East Barkwith railway station

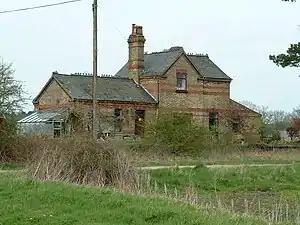
Former station building

East Barkwith railway station was a railway station that served the village of East Barkwith, Lincolnshire, England between 1874 and 1958, on the to line.